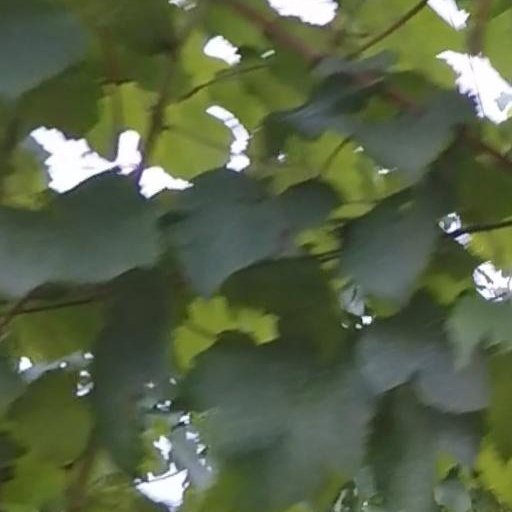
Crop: grape